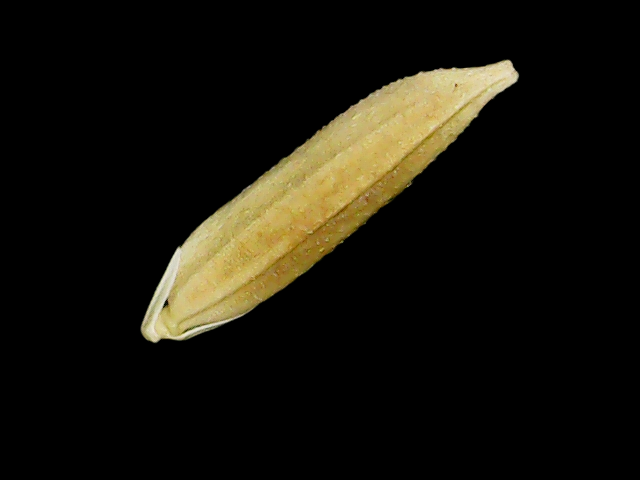
Rice variety: Binadhan25